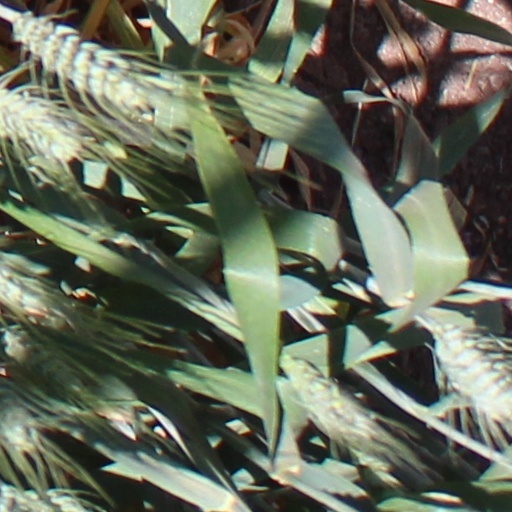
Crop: wheat